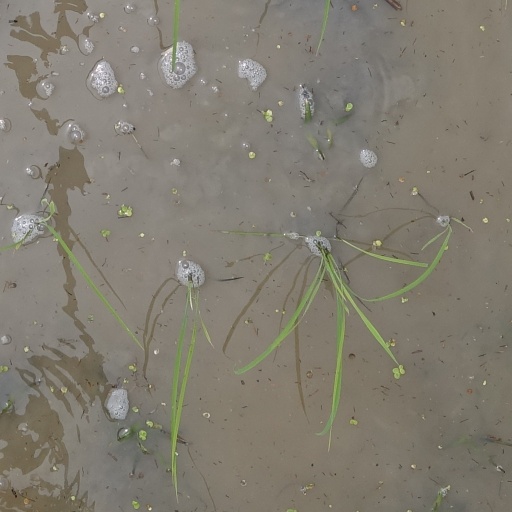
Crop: rice